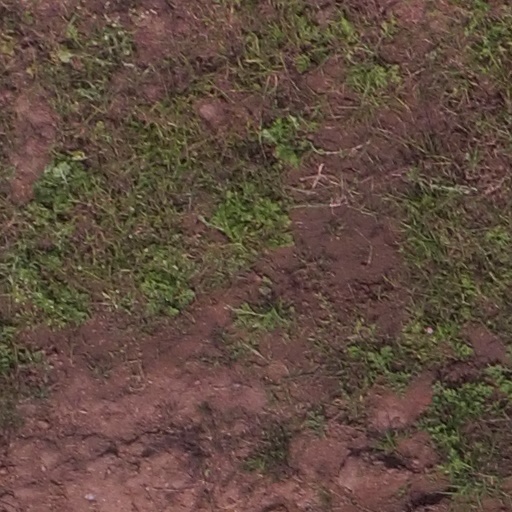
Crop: maize; corn